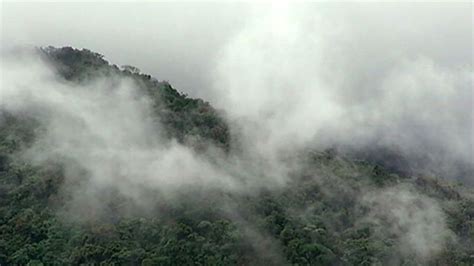
Weather: foggy or hazy